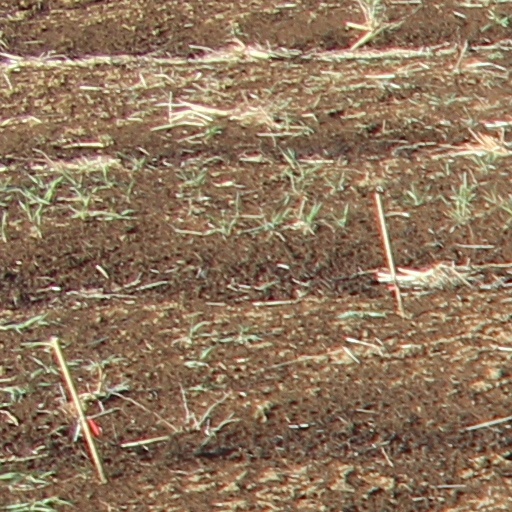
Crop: wheat